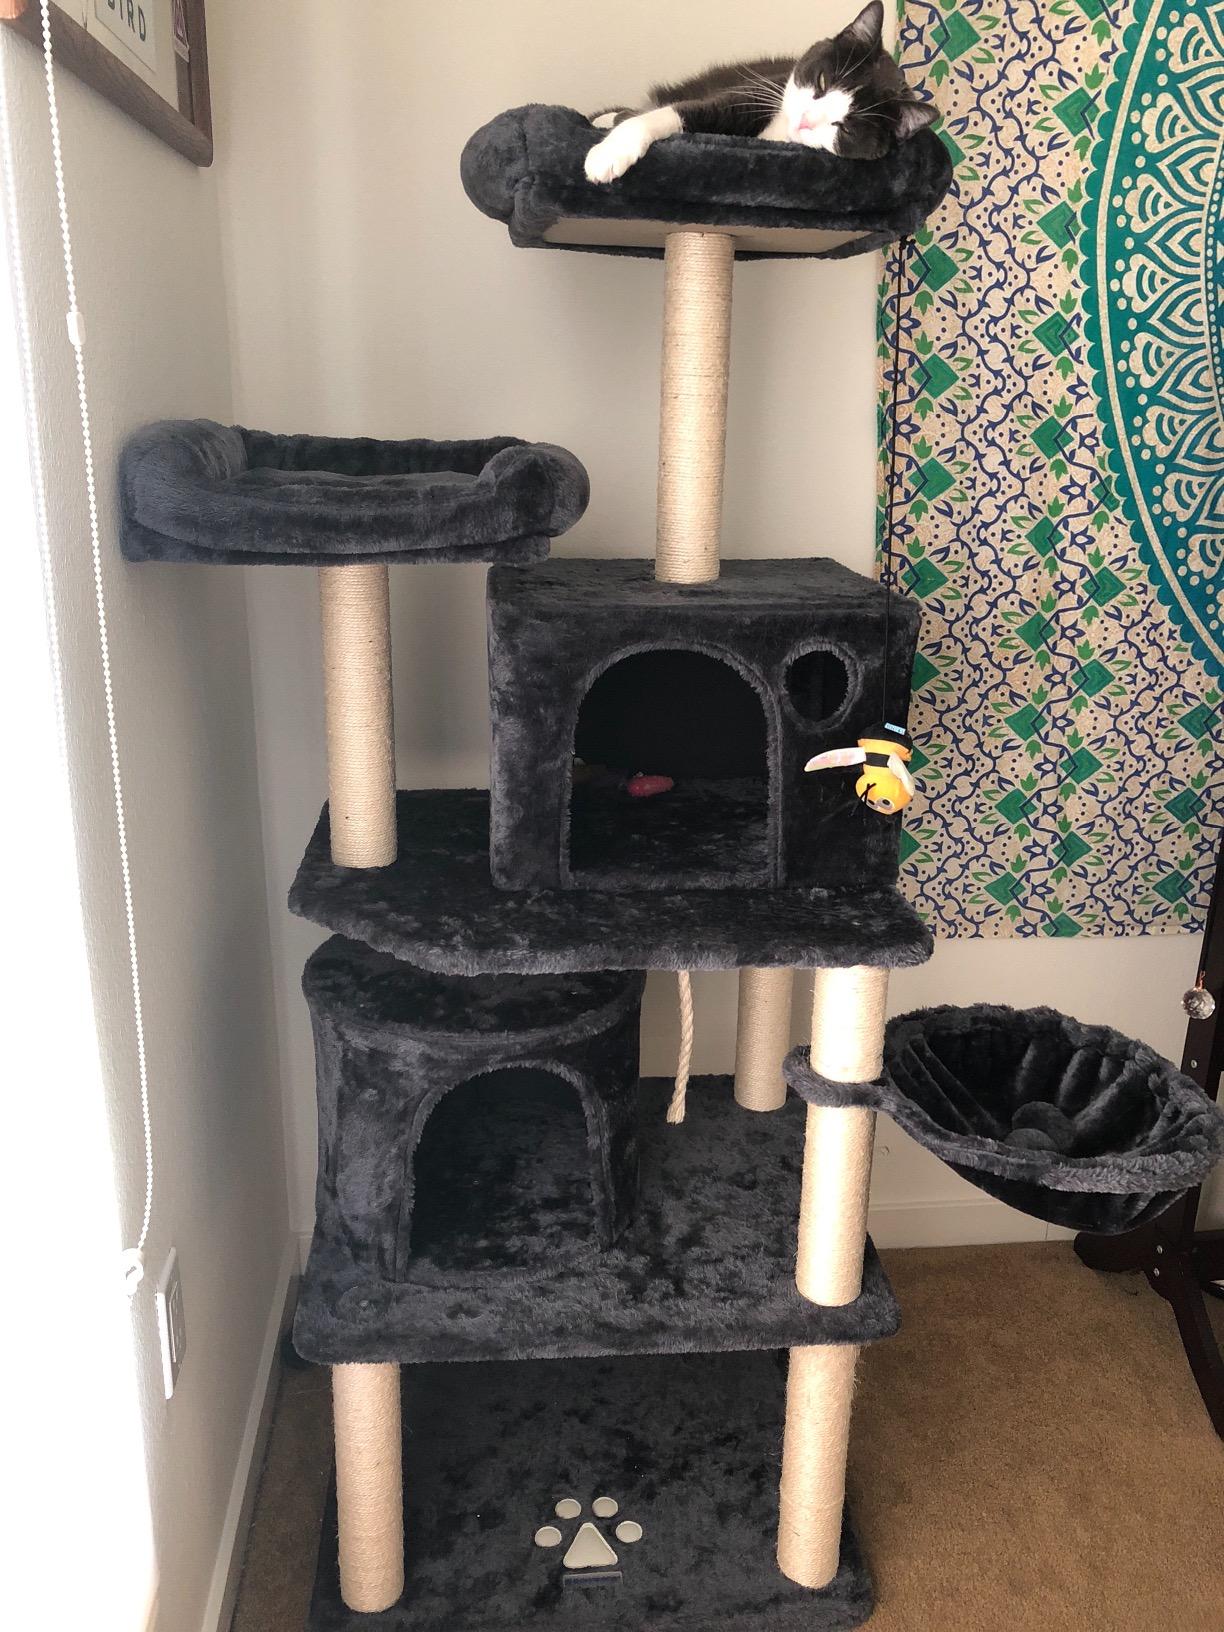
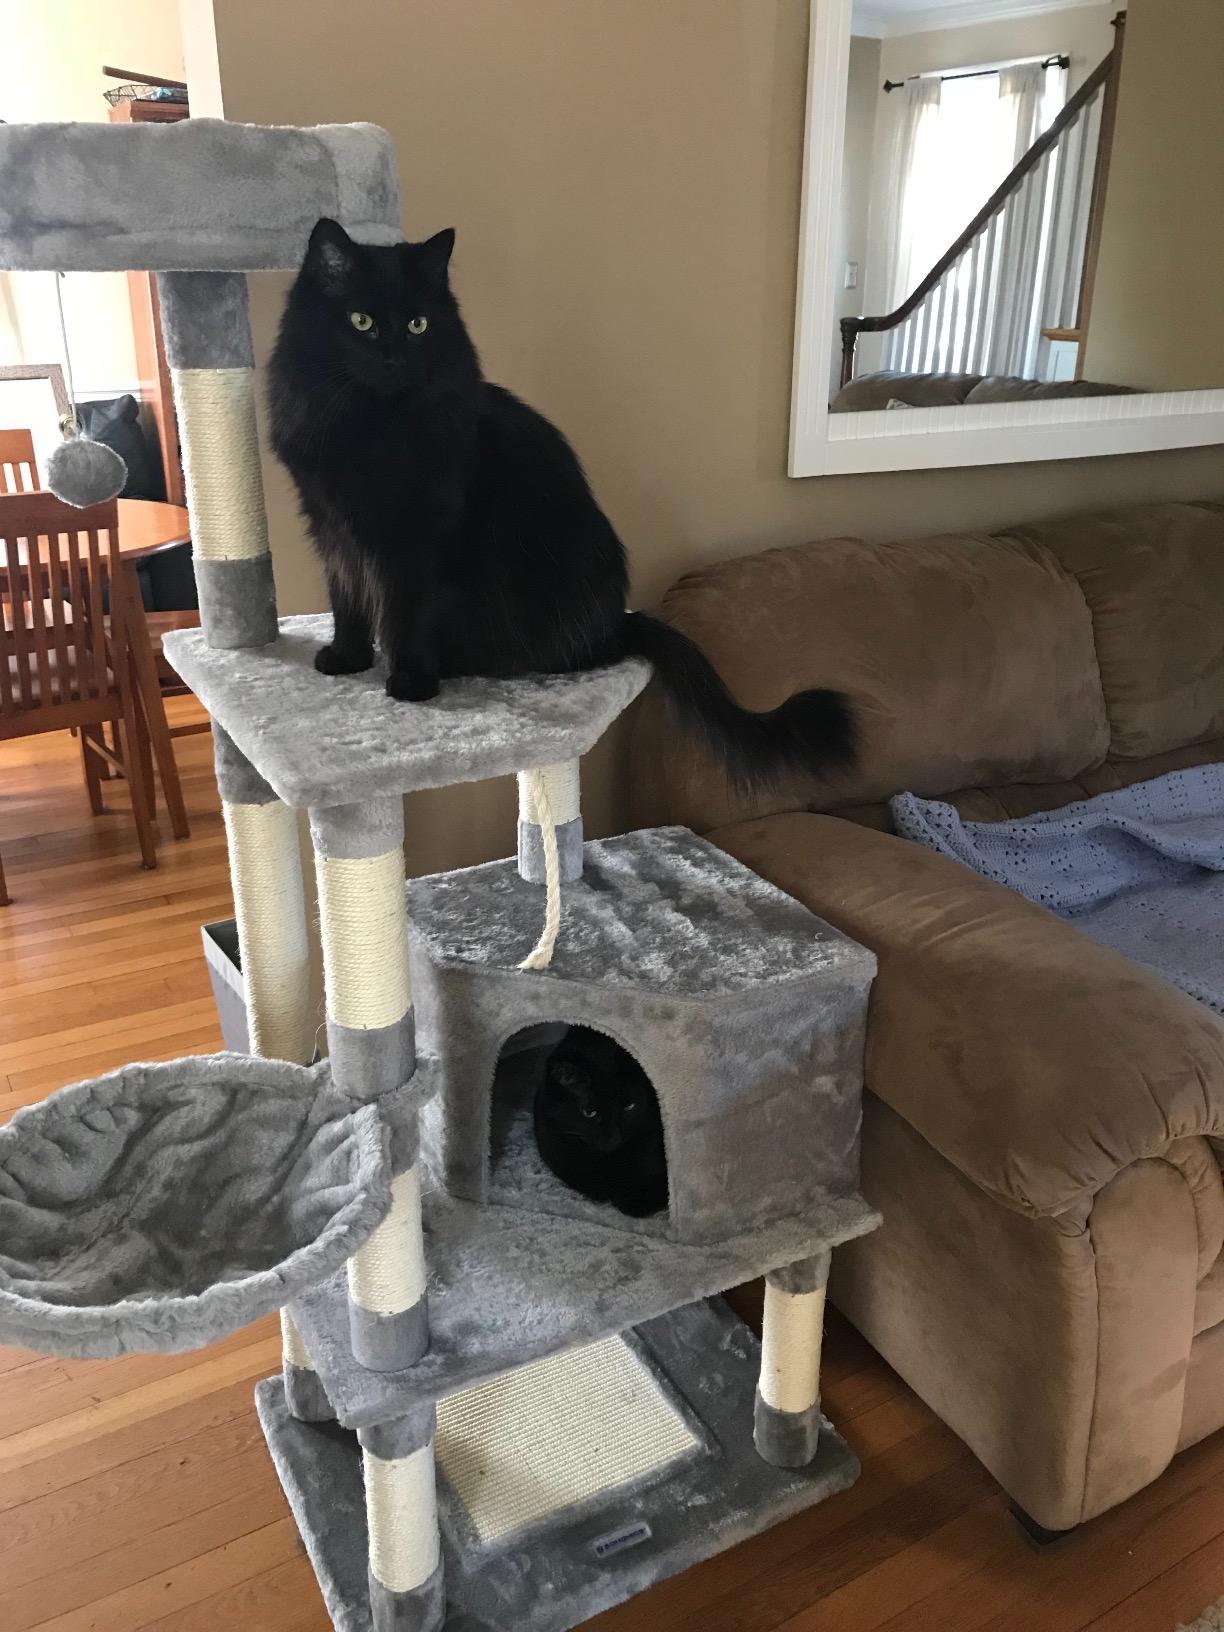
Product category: items_cat tree
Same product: no